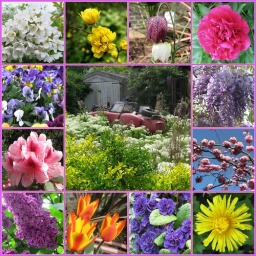
A selection of typical springtime flowers and shrubs.The old 3 wheeler car in the middle is a Berkeley T60.